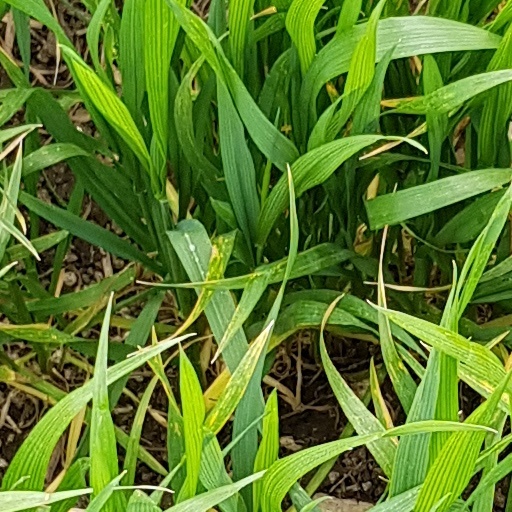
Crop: wheat